London–Sydney Marathon

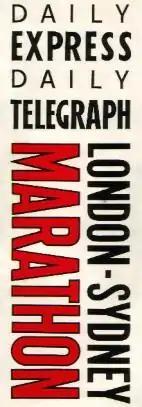
The banner for the original London-Sydney Marathon

The London–Sydney Marathon was a car rally from the United Kingdom to Australia. It was first run in 1968, a second event by the same organizers was run in 1977 and a third in 1993 to commemorate the 25th anniversary of the original. Three further rallies have subsequently been contested in 2000, 2004 and 2014.